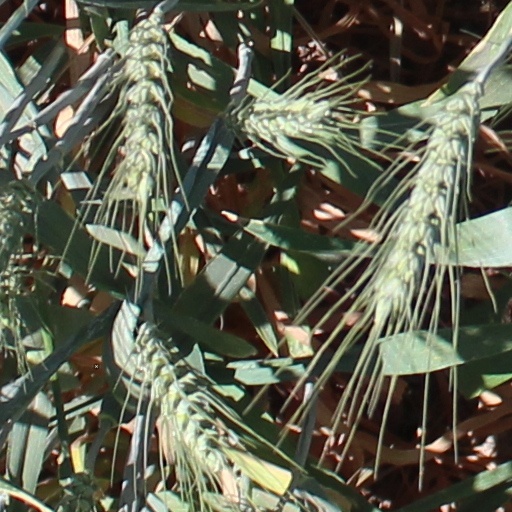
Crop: wheat